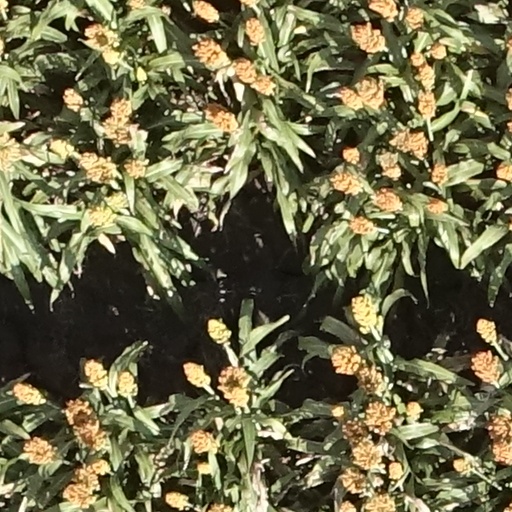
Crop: sorghum